Kulliyyat

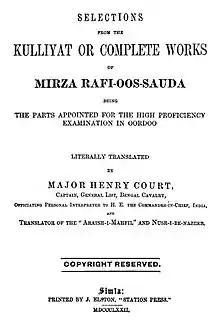
Cover of the 1872 translation of the works of Mirza Muhammad Rafi Sauda (1713–1781)

A kulliyyāt (from Arabic:) is a collection of the poetry of any one poet.